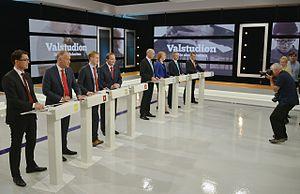
Des élections législatives ont eu lieu en Suède le 14 septembre 2014 pour renouveler les 349 membres du Riksdag, le même jour que des élections pour les assemblées délibérantes des comtés et des municipalités.